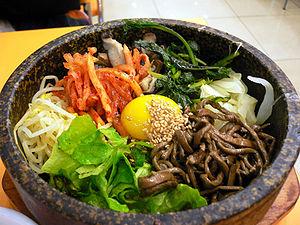
La Corée est une région reconnue pour la variété et la qualité de sa cuisine. Ses grands classiques ne sauraient éclipser un répertoire unique à la gloire du goût sous toutes ses formes et sous tous les modes de préparation. Cette cuisine se distingue de celles des pays voisins, notamment le Japon et la Chine, cependant on retrouve des parfums assez proches dans la cuisine de la province pourtant relativement éloignée de Hubei, en Chine. La cuisine coréenne utilise beaucoup de piment, le sésame, sous forme d'huile et de graines y est une quasi constante, l'ail, ainsi qu'une grande variété de légumes, fruits de mer, légumes sauvages, etc. Il existe des différences selon les régions de la péninsule dans la gastronomie coréenne, mais en général la cuisine des régions situées plus au nord est moins épicée que celle des régions situées au sud, notamment en ce qui concerne le kimchi.
Le bibimbap est un mets très populaire en Corée. La plupart du temps, il s'agit d'un mélange de riz, de viande de bœuf, de légumes sautés ou blanchis, ensuite assaisonnés, et d'un œuf sur le plat, le tout relevé par de la pâte de piment coréenne fermentée, généralement servi ensemble ou séparément afin de laisser aux convives le soin de ne mettre que la quantité désirée.